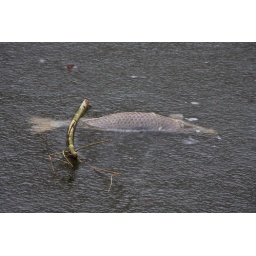
Frozen fish in the lake